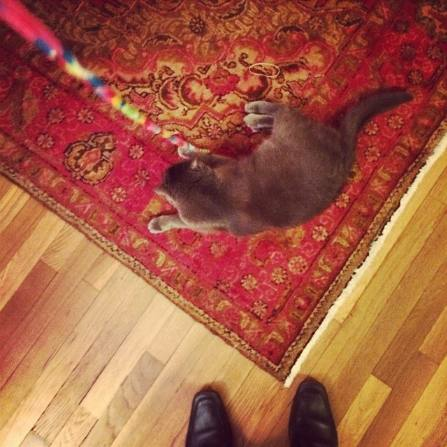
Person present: No